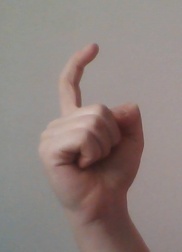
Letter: ra